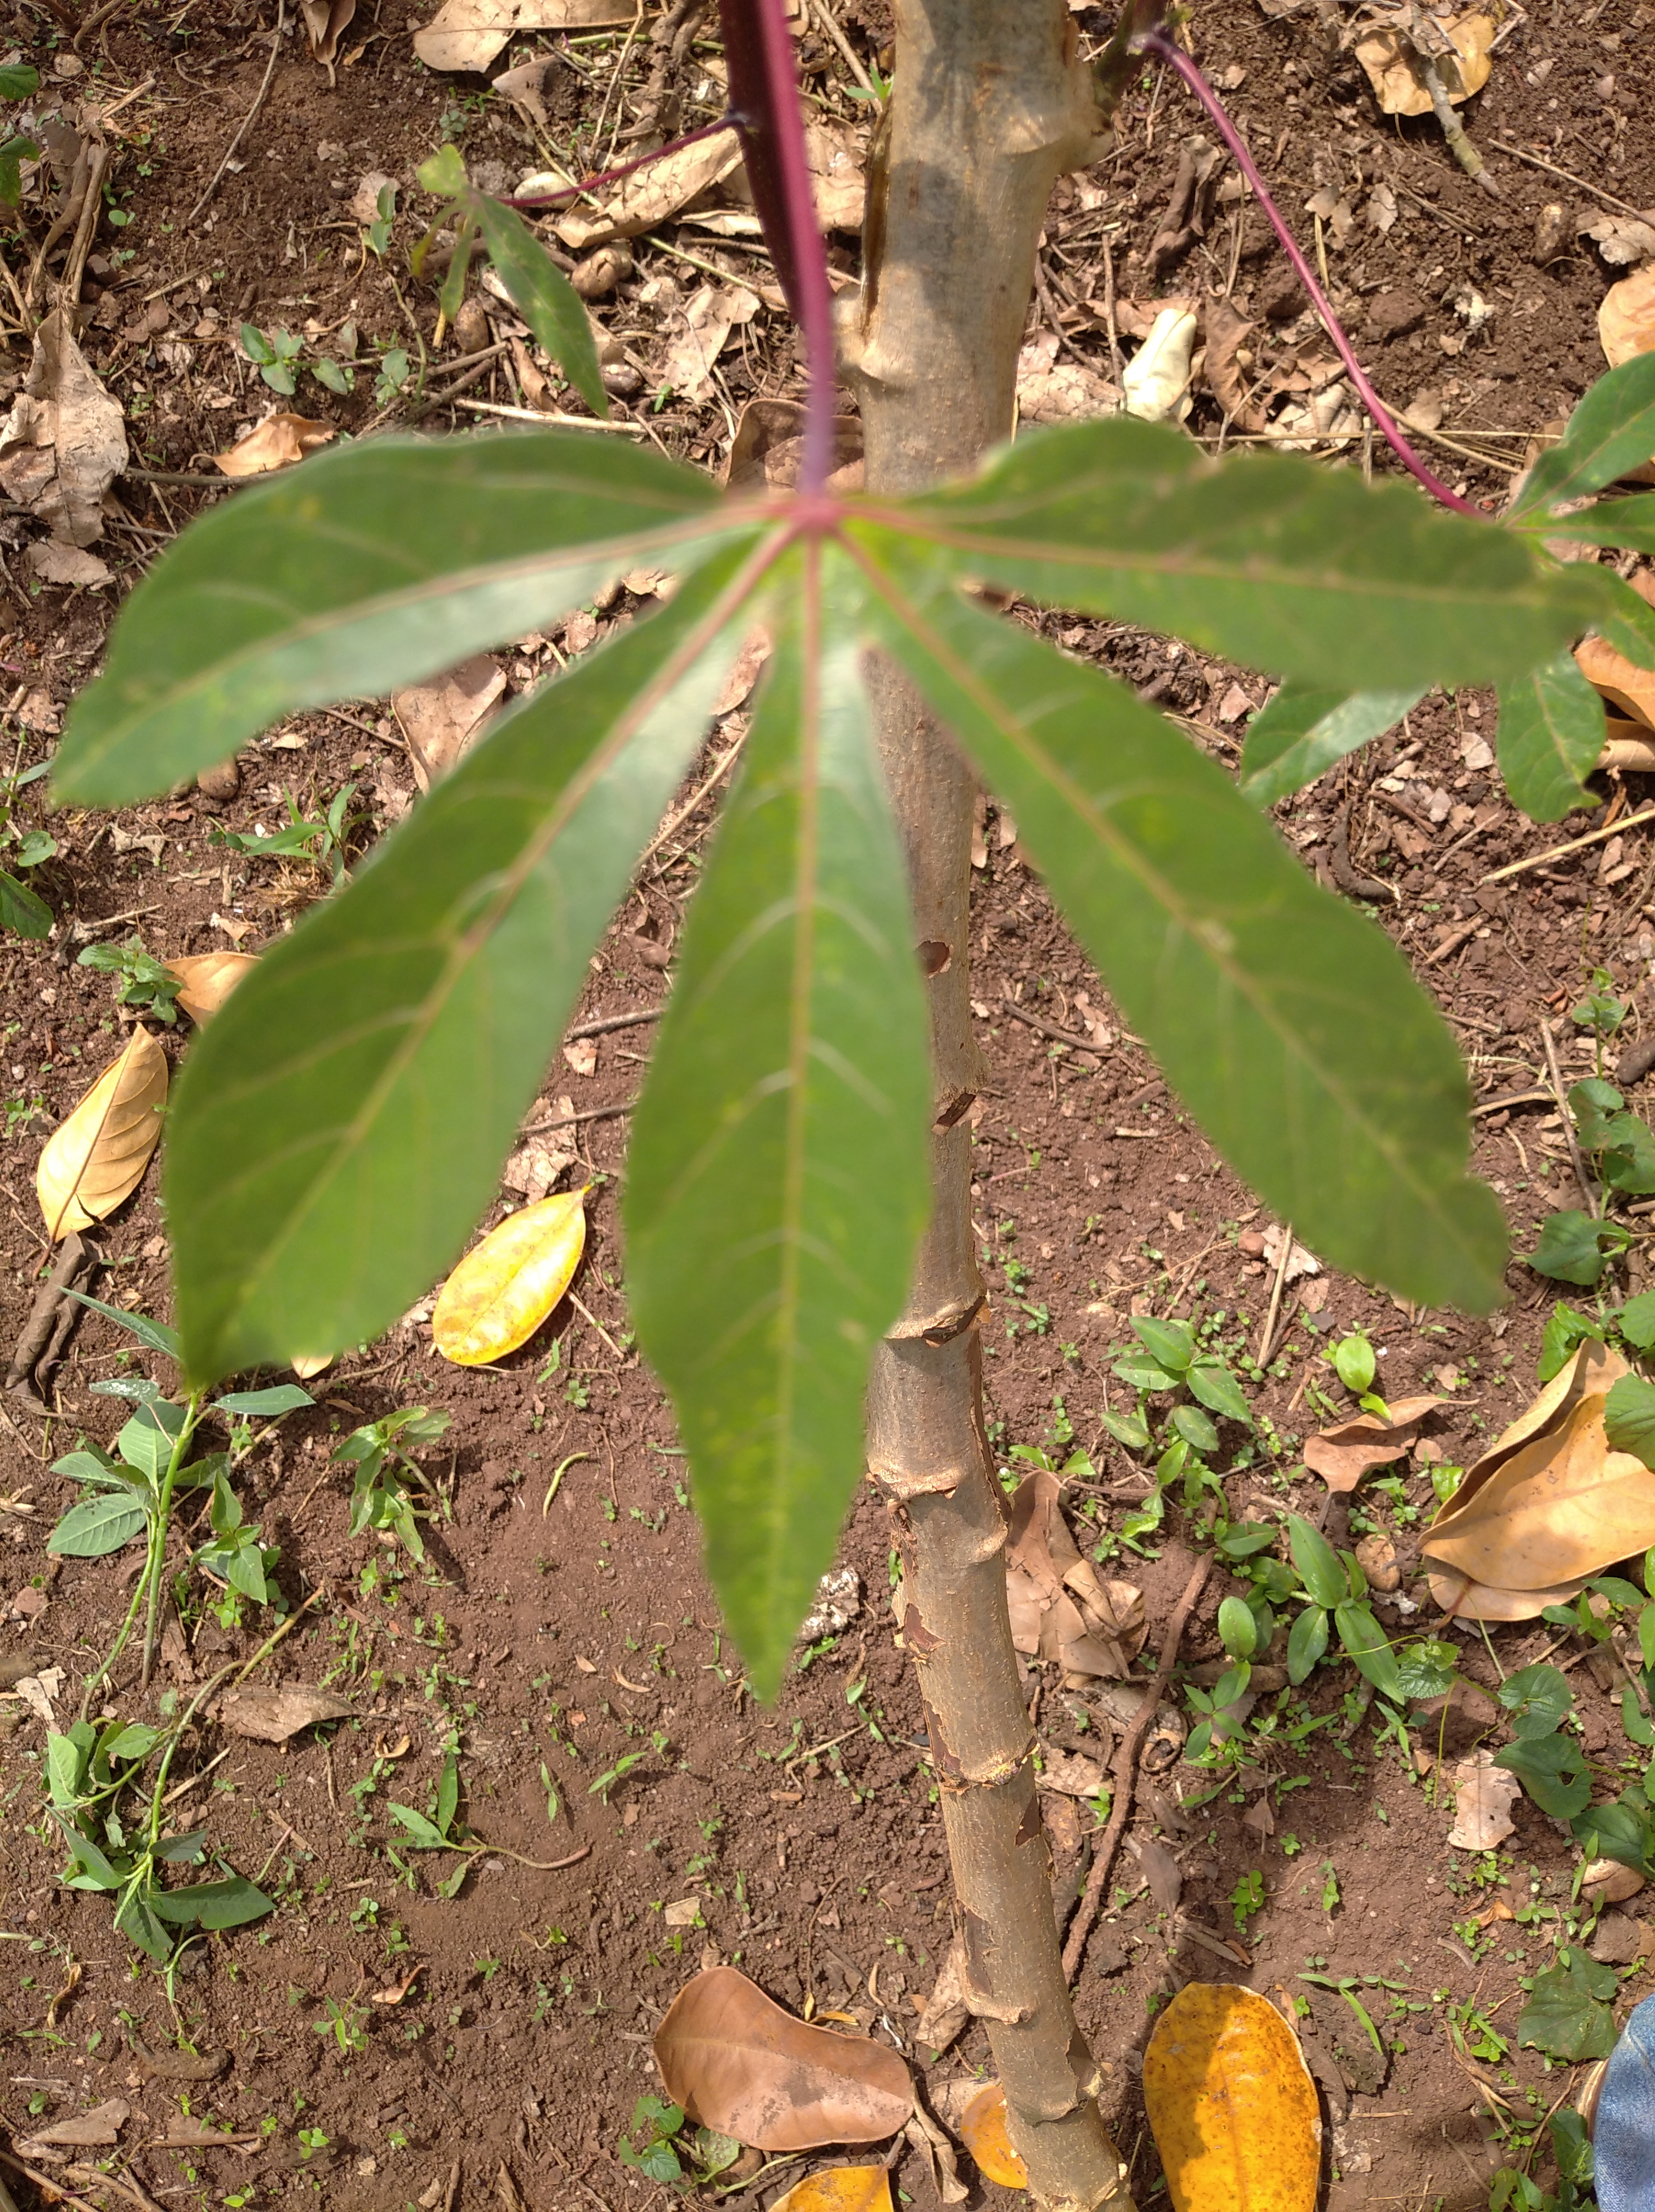
Label: healthy